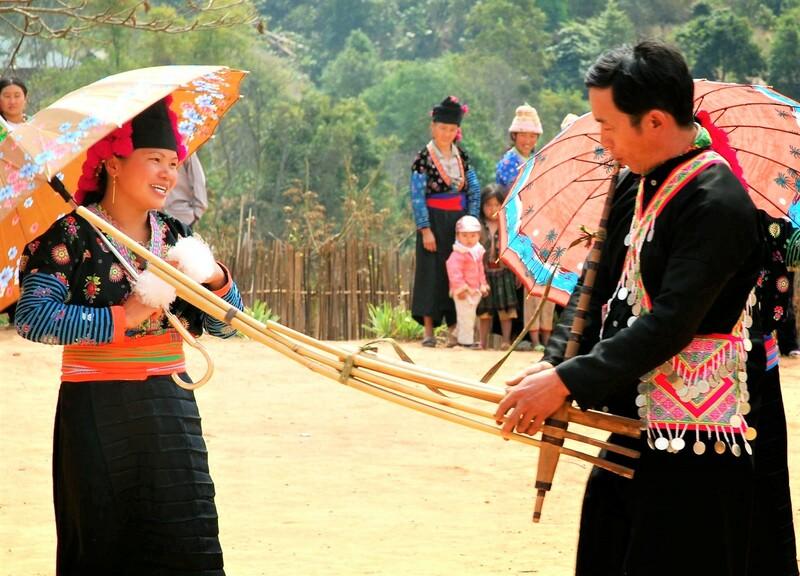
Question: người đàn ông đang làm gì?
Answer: múa khèn